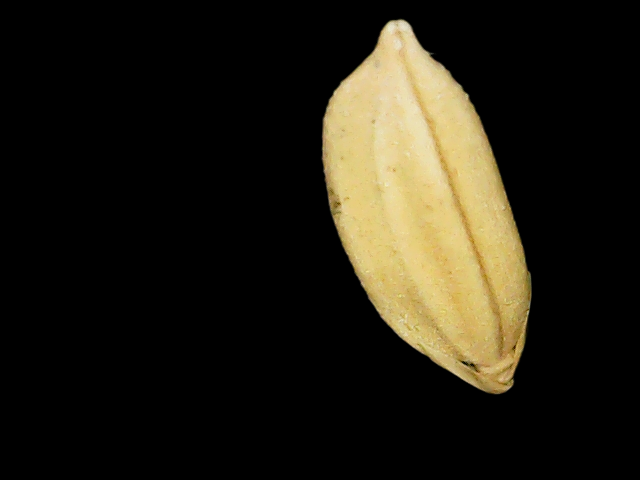
Rice variety: Binadhan08